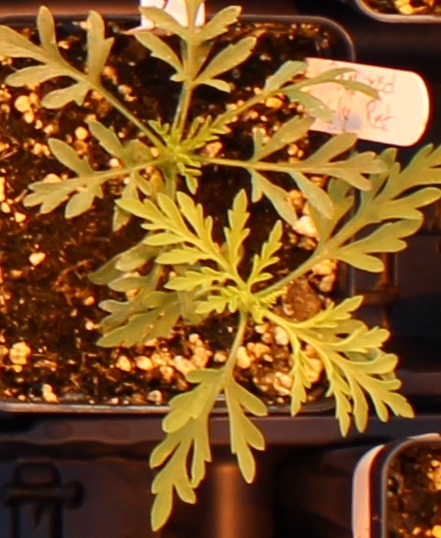
Label: Ragweed